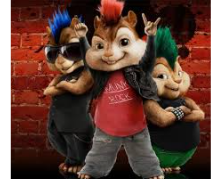
Portrait style: Cartoon Portrait